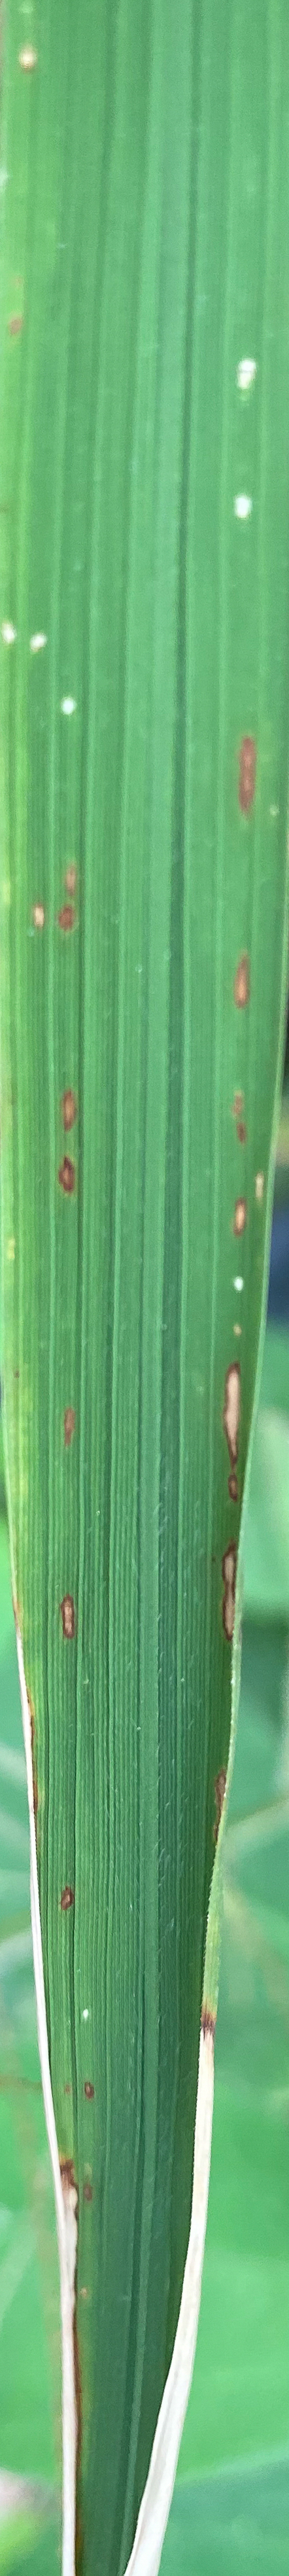
Nhãn: K